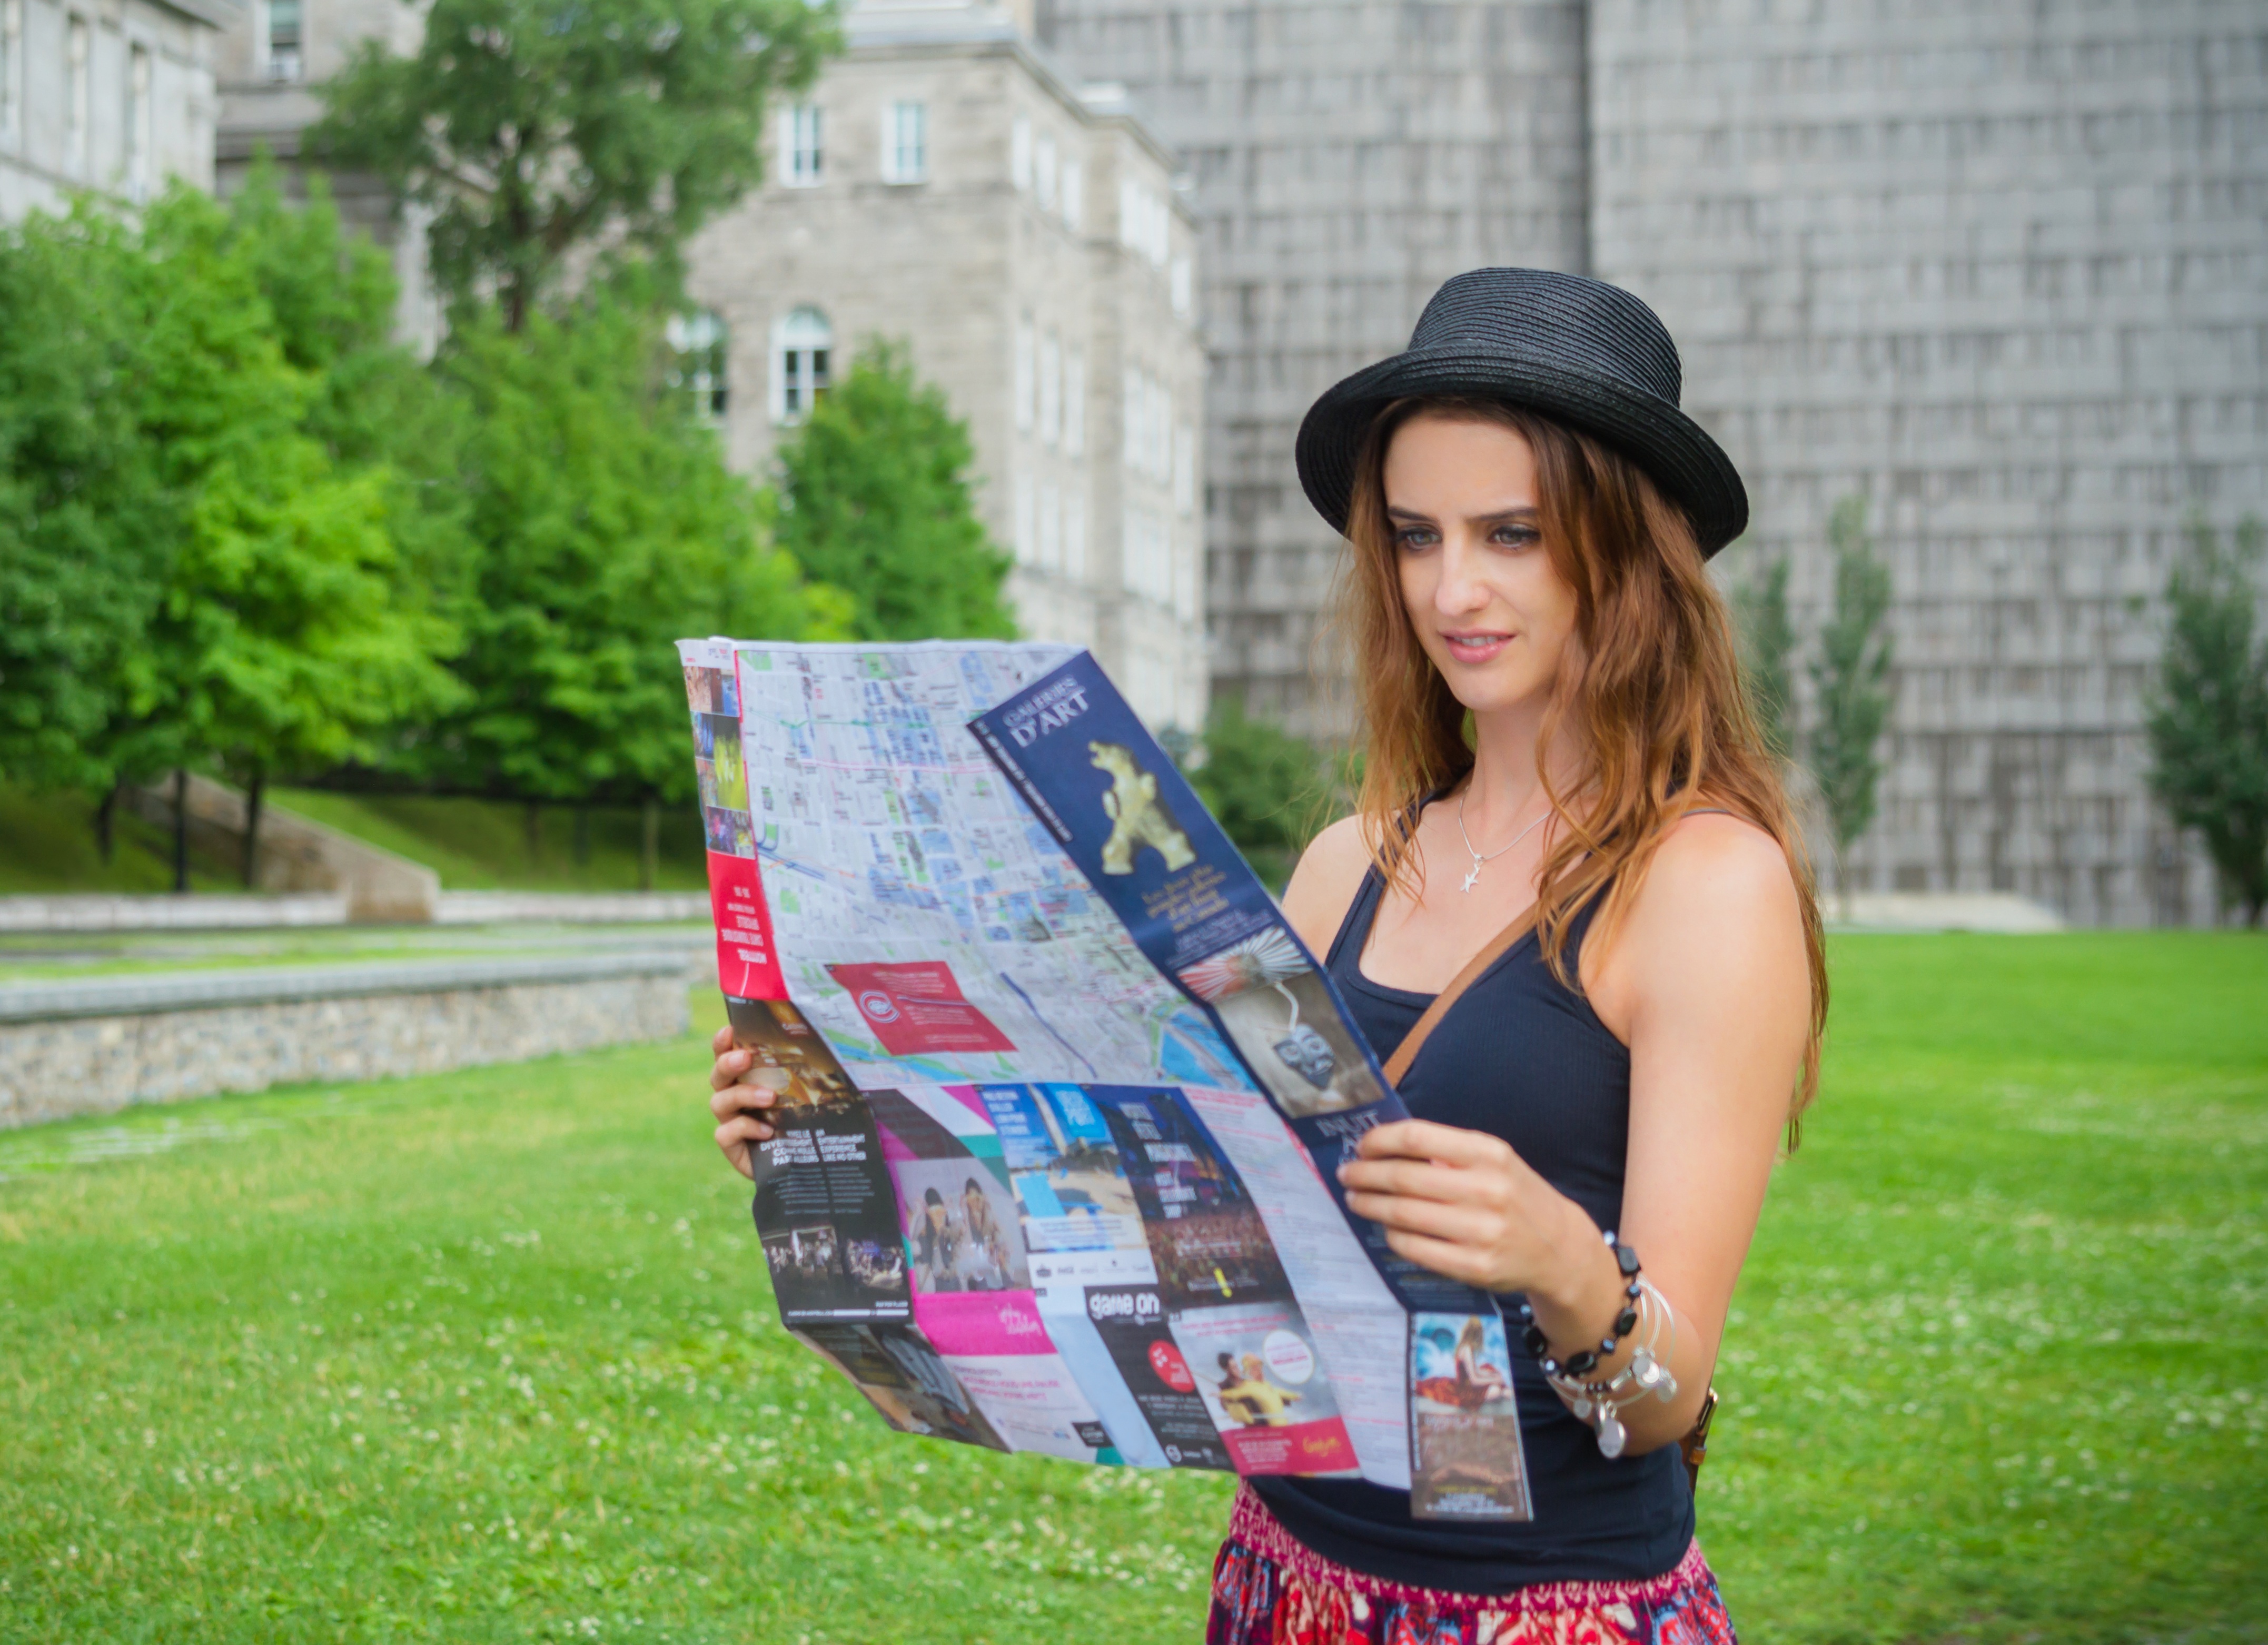
people, girl, woman, adventure, city, vacation, tourist, travel, explore, female, young, canon, traveler, sightseeing, tourism, trip, map, hipster, caucasian, outdoors, canada, lost, instagram, exploration, wanderlust, montreal, confused, interaction, girls free